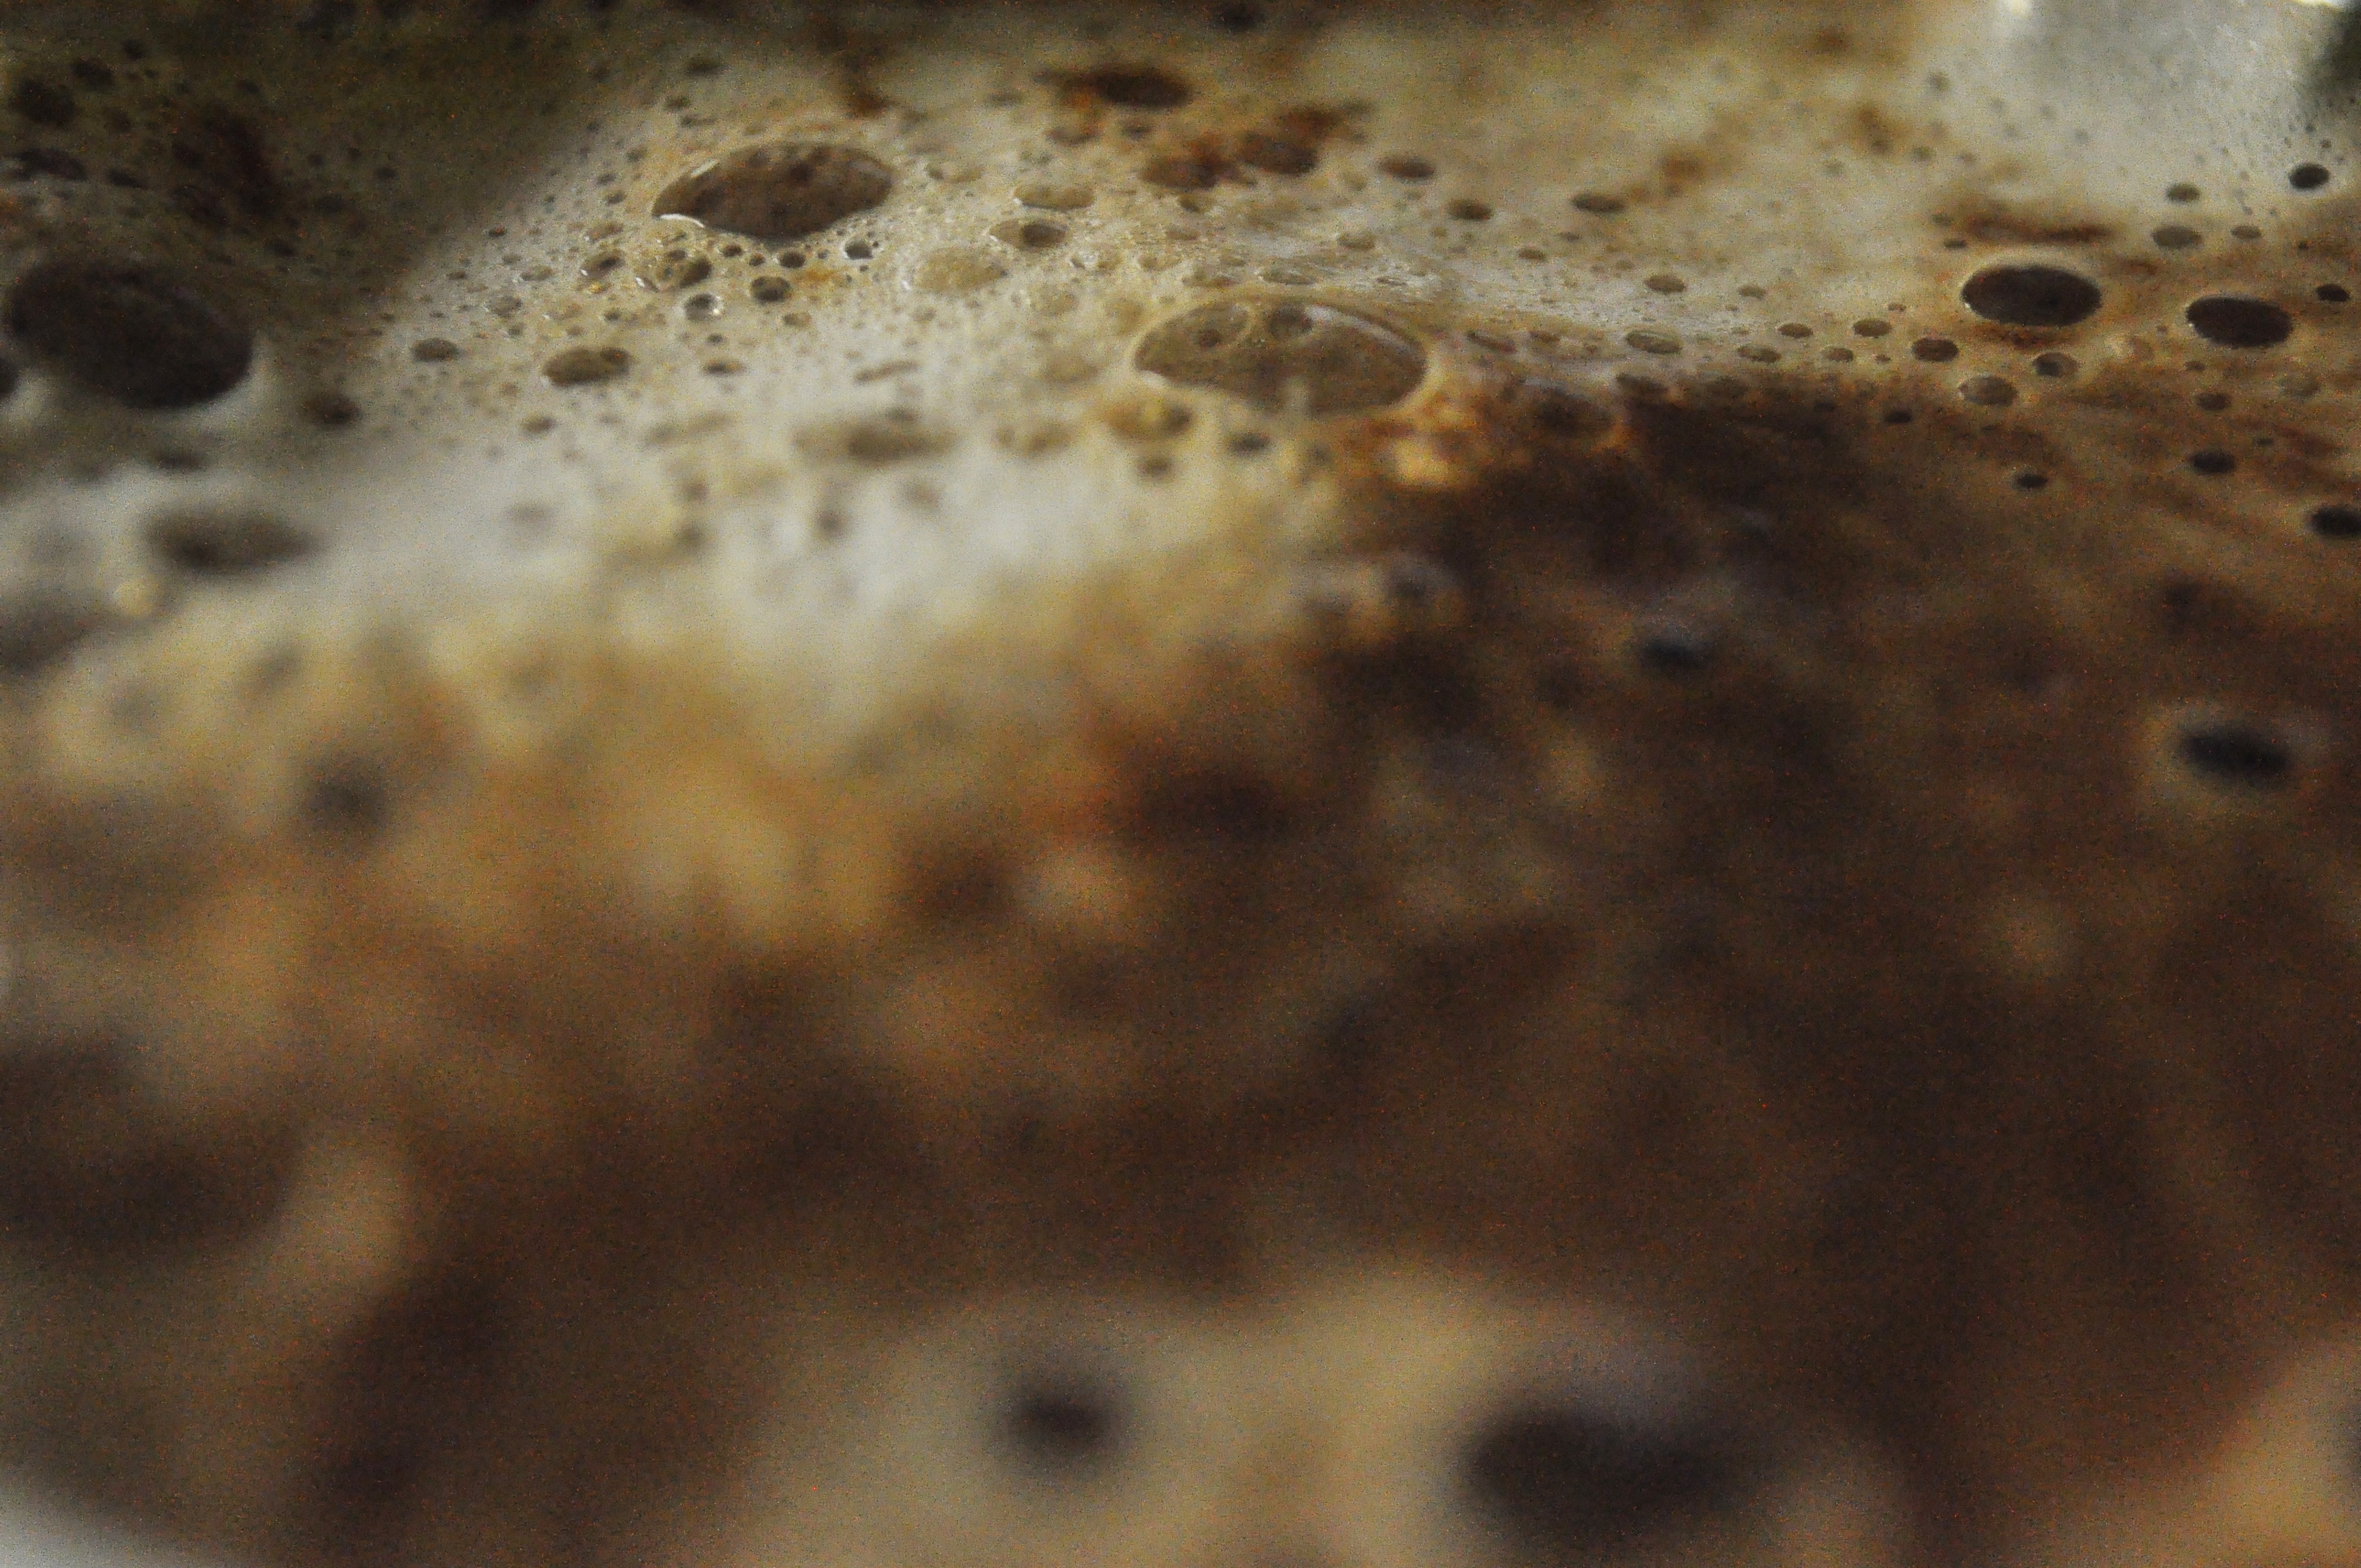
coffee, white, foam, cappuccino, food, macro, fresh, amphibian, fish, close, close up, caffeine, froth, hot, bubbles, macro photography, coffee foam